Senegalia catechu

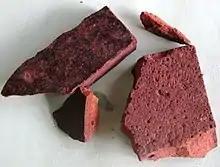
Catechu

Senegalia catechu, previously known as "Acacia catechu", is a deciduous, thorny tree which grows up to in height. The plant is called "kachu" in Malay; the Malay name was Latinized to "catechu" in Linnaean taxonomy, as the species from which the extracts cutch and catechu are derived. Other common names for it include kher, catechu, cachou, cutchtree, black cutch, and black catechu.